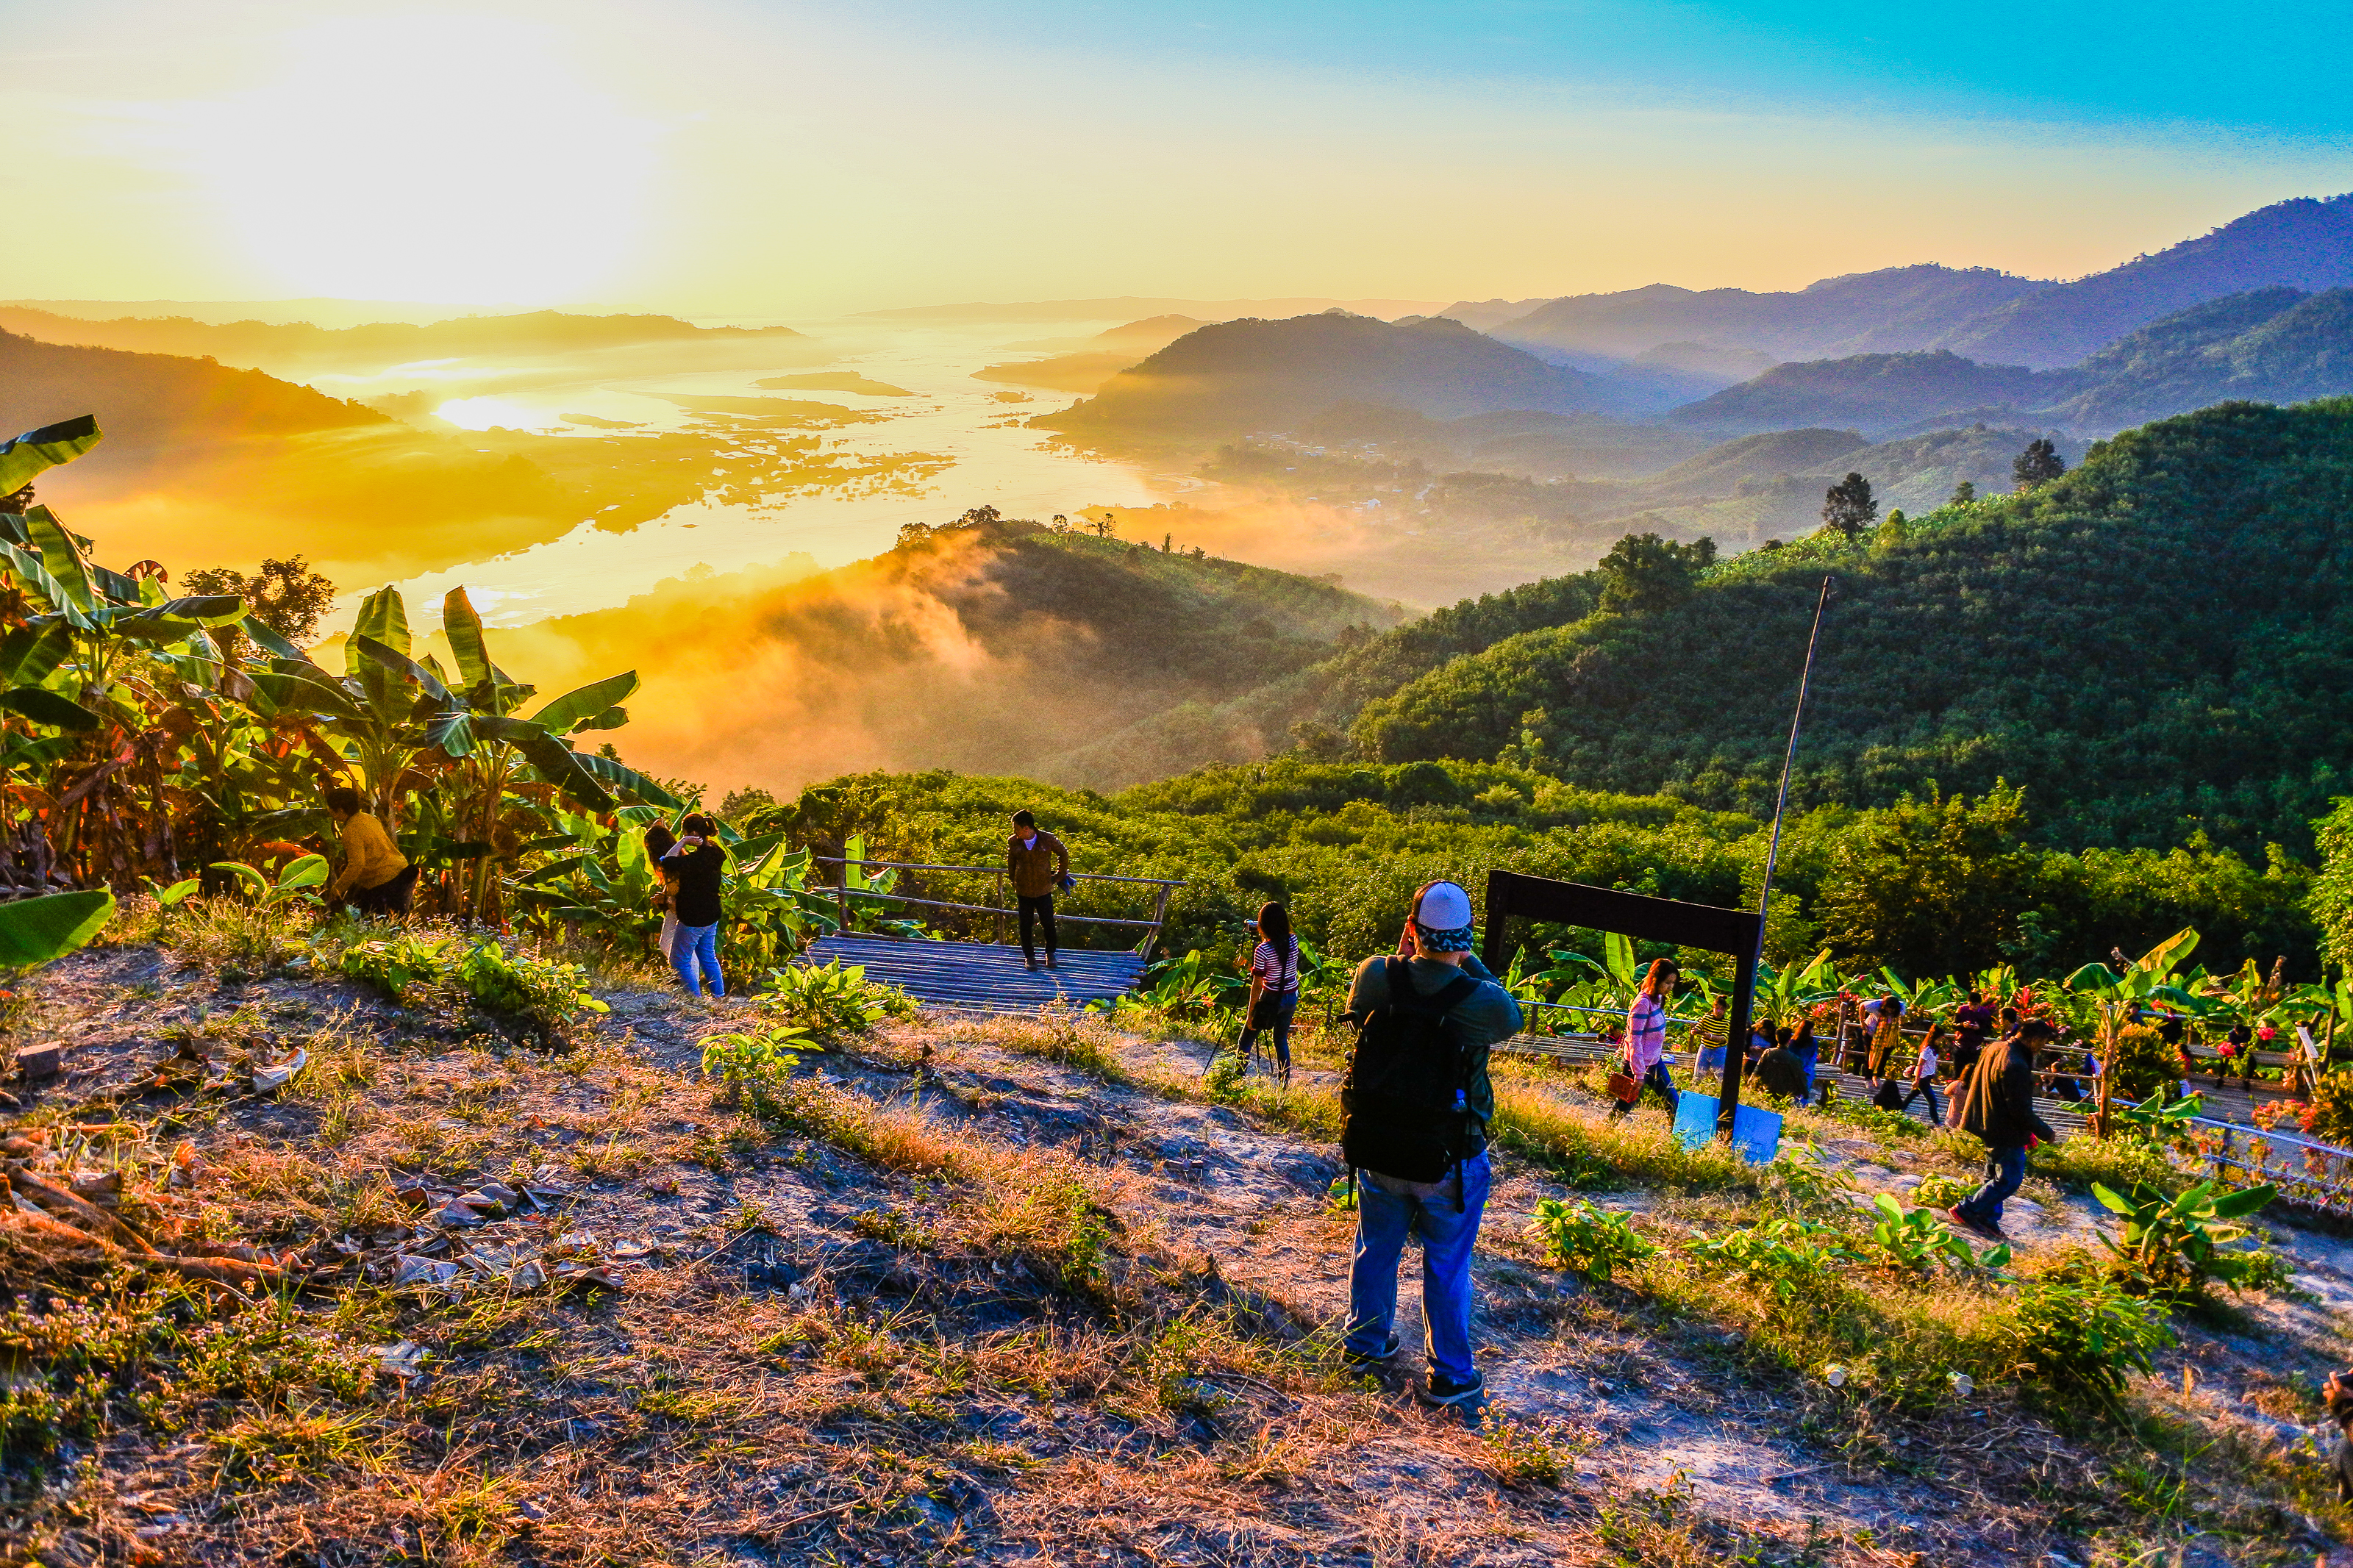
yellow, tourism, sun, life, beautiful, mountain, view, thailand, golden, vacation, park, sky, green, natural, nature, asia, asian, laos, water, morning, outdoor, tropical, sunlight, mekong, background, culture, river, travel, landscape, southeast, People in nature, natural landscape, mountainous landforms, sunrise, wilderness, hill, atmospheric phenomenon, sunset, highland, mountain range, cloud, grass, tree, ridge, photography, valley, hill station, evening, rural area, fell, national park, plant, road, wildflower, alps, grassland, dawn